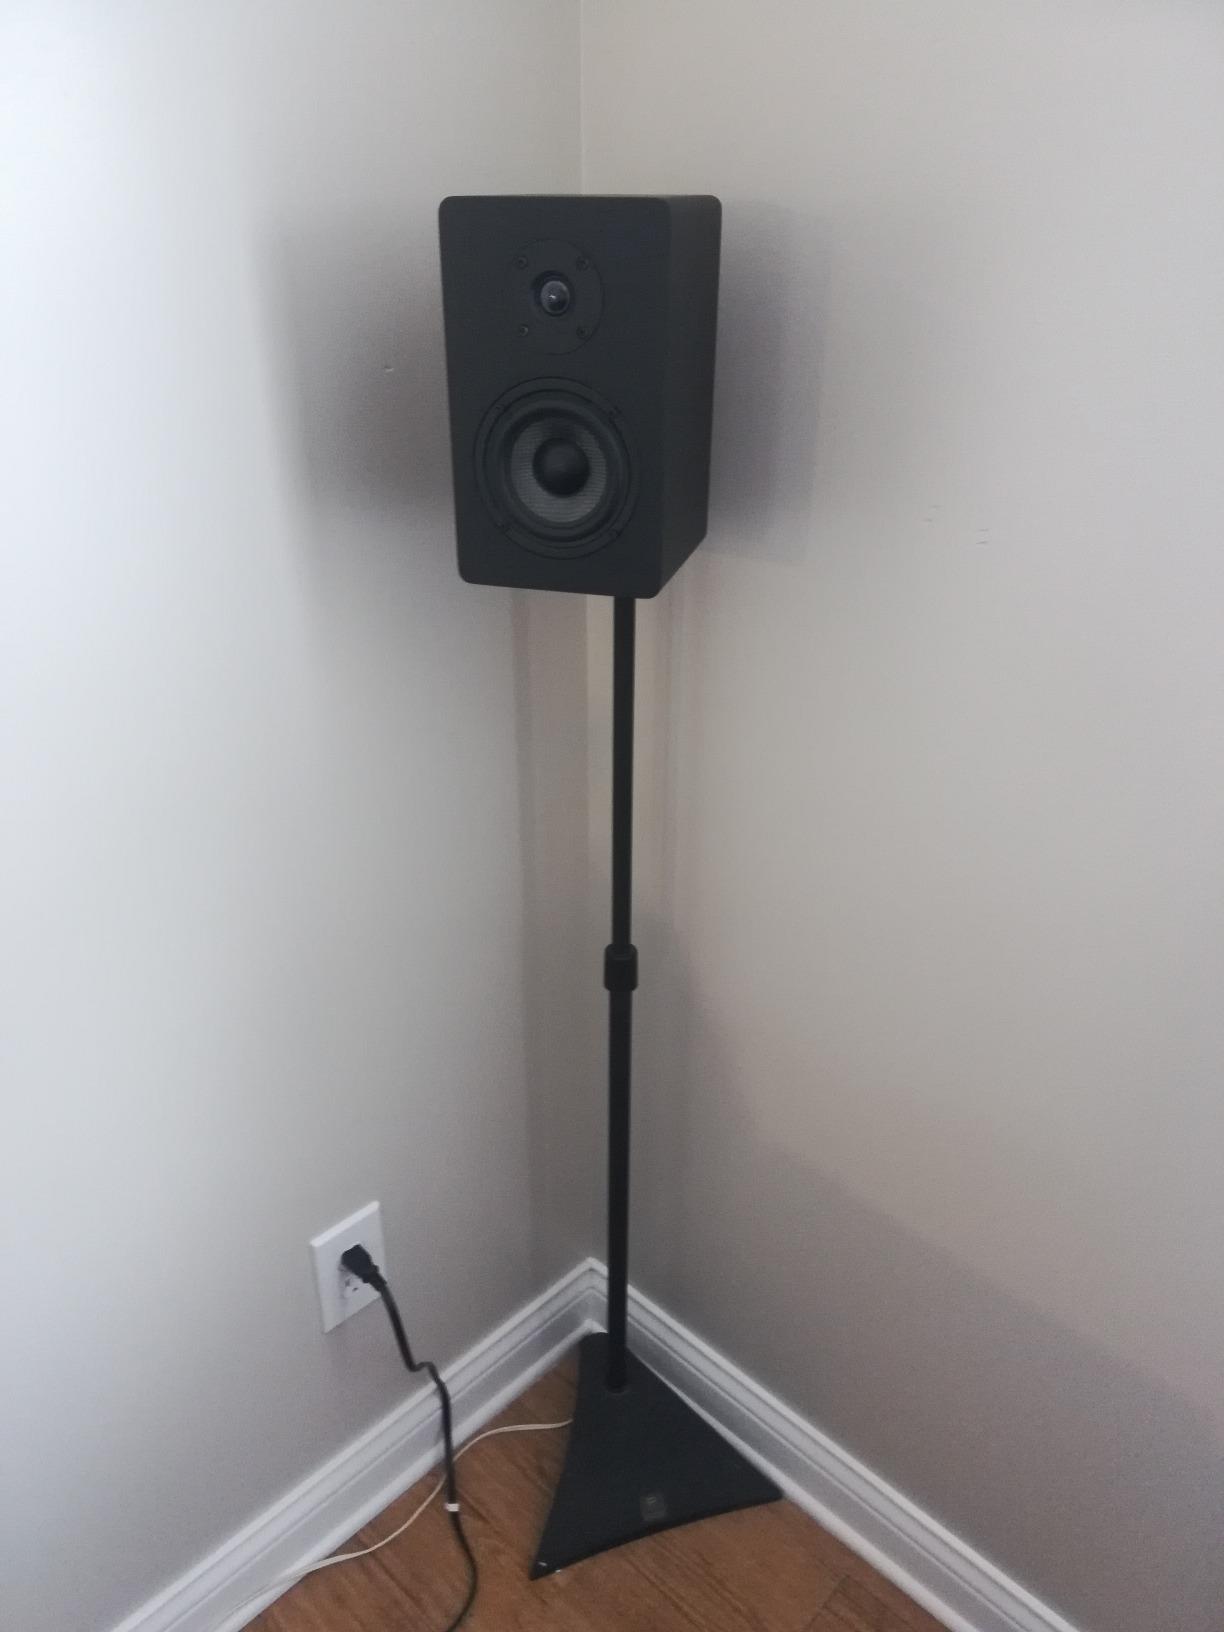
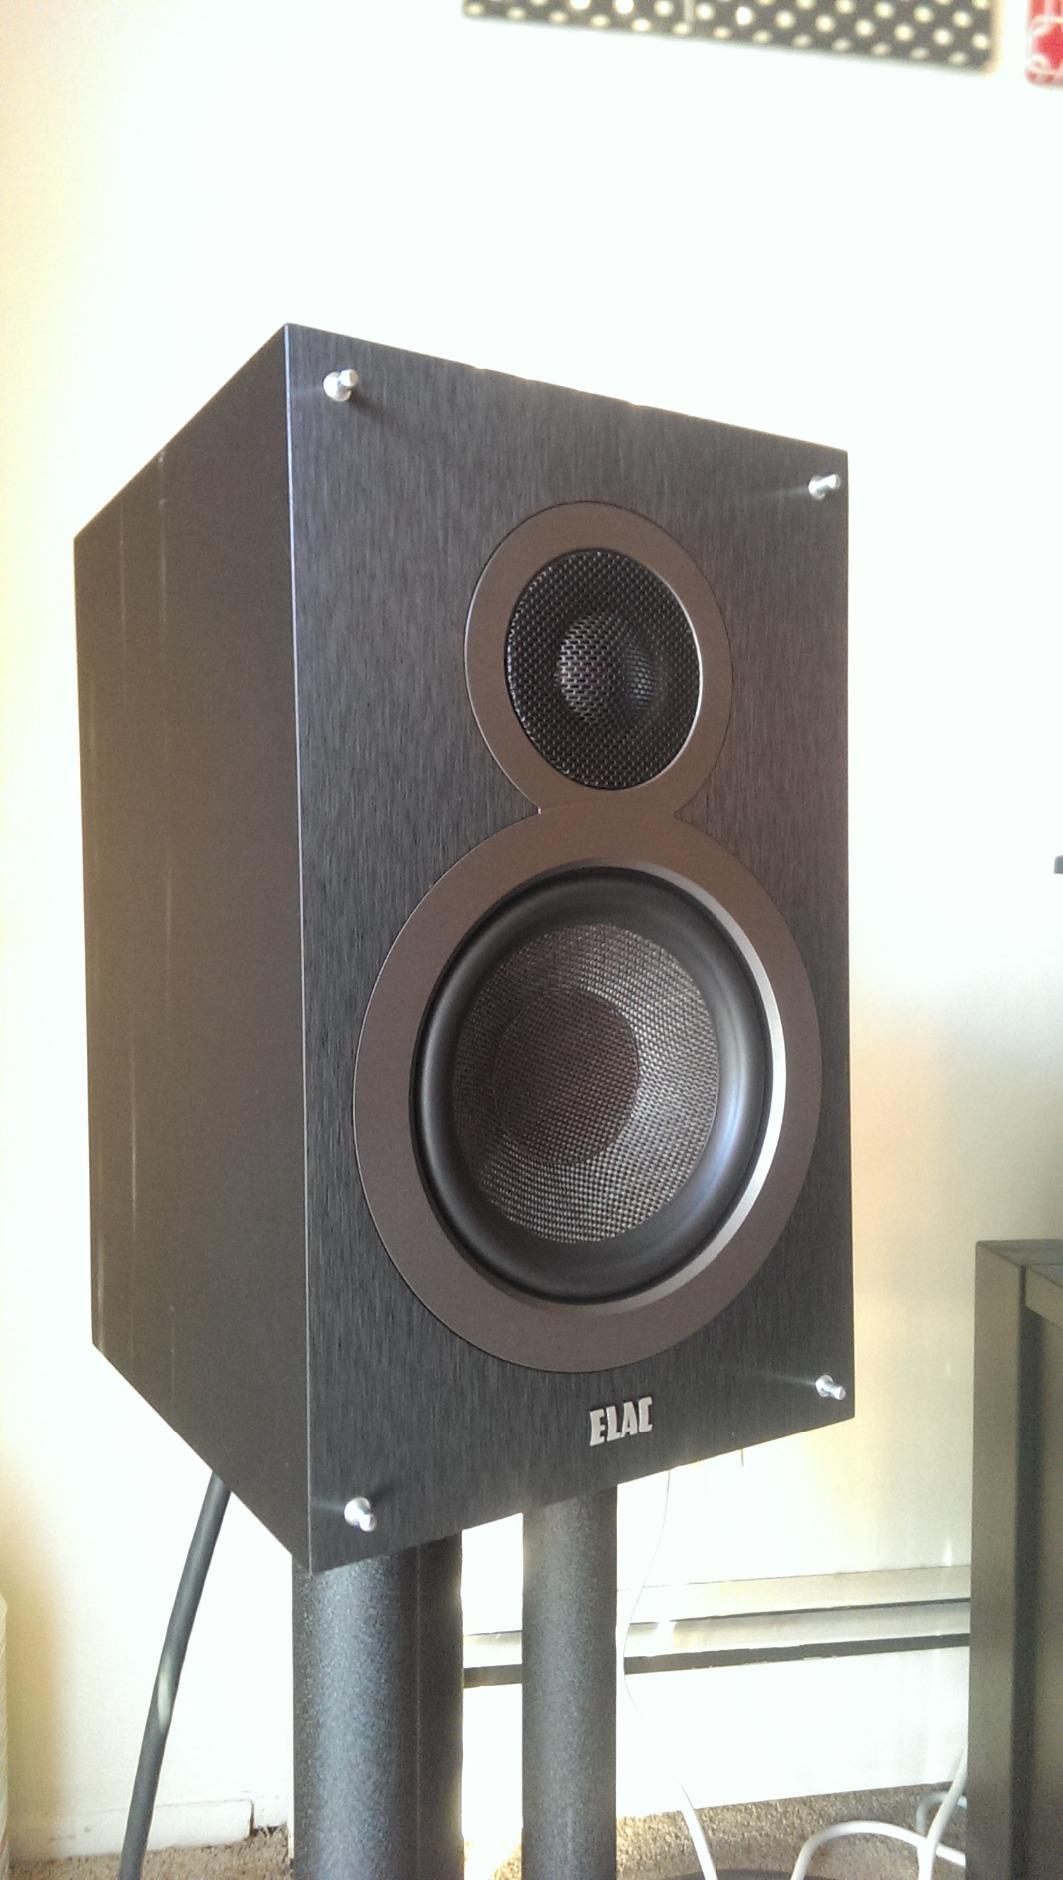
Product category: speaker
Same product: no